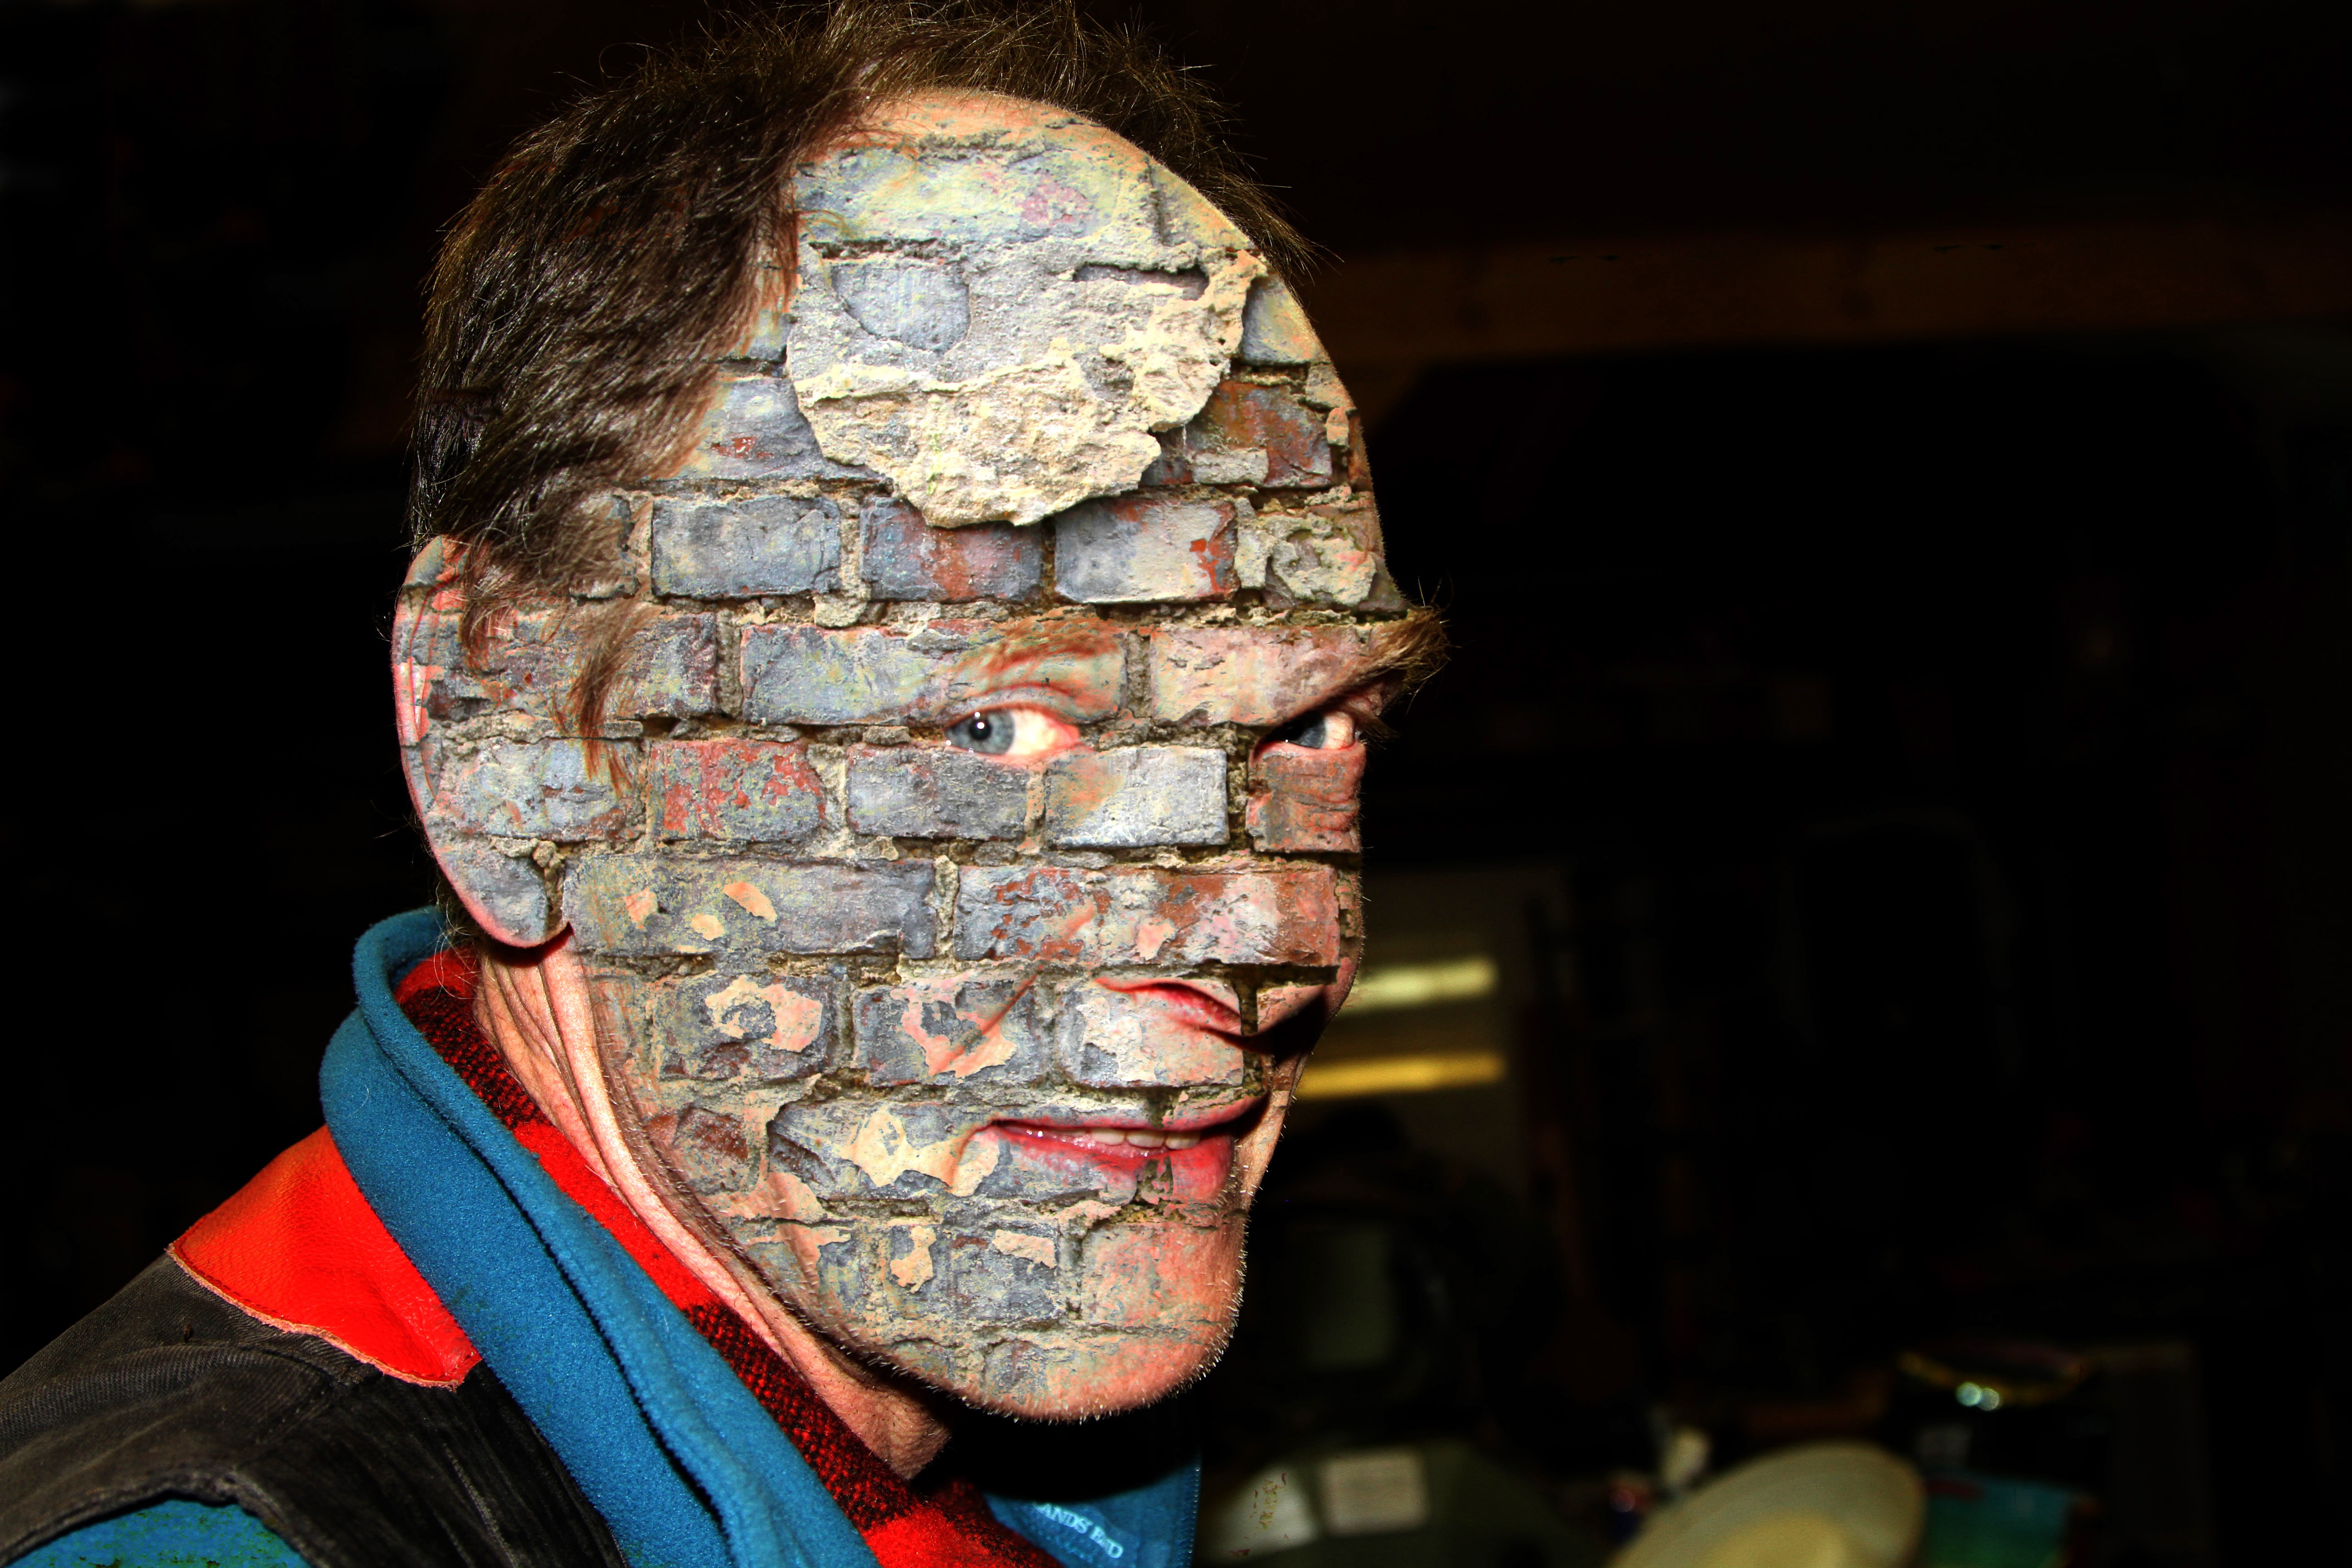
abstract, texture, wall, clothing, stone wall, face, stones, temple, head, monster, costume